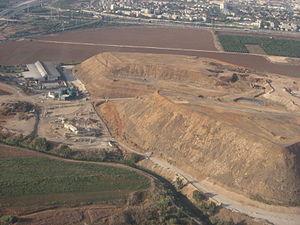
Parc Ariel Sharon devra ouvrir en 2020 ; il est construit sur le site d'un ancien village appelé successivement Ibn Ibraq, al-Khayriyya, Hiriya.